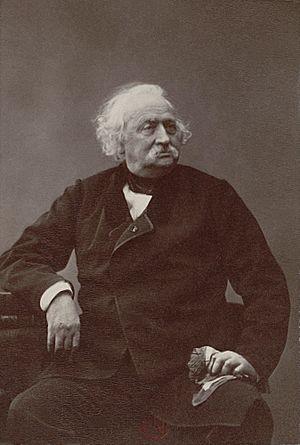
Auguste Perdonnet, (1801 - 1867) ingénieur français, pionnier du chemin de fer.
Jean-Albert-Vincent-Auguste Perdonnet, né le 12 mars 1801 à Paris et mort le 27 septembre 1867 à Cannes, est un ingénieur français issu d'une famille d'origine suisse. Il est directeur de l'École Centrale des Arts et Manufactures entre 1862 et 1867.